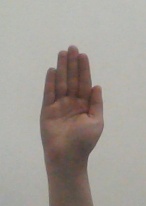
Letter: seen